Fresnes-Tilloloy

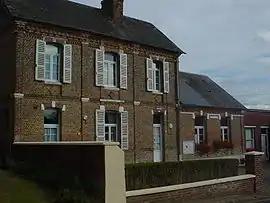
Town hall

Fresnes-Tilloloy (also: "Fresne-Tilloloy") is a commune in the Somme "département" in the Hauts-de-France region of France southwest of Abbeville.